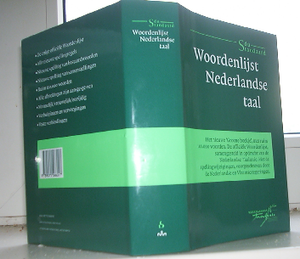
La première de couverture est la première page extérieure d'un livre. Elle est aussi appelée « plat de devant » dans le cas des livres cartonnés. Elle n'est pas numérotée et accueille généralement le titre et le nom de l'auteur de l'ouvrage. Il ne faut pas la confondre avec la 4ᵉ de couverture.
La quatrième de couverture est la dernière page extérieure d'un livre. Elle est aussi appelée « plat verso » dans le cas des livres cartonnés. Elle n'est pas numérotée et accueille généralement une note de présentation de l'ouvrage et une présentation de l'auteur, avec ou sans photo.